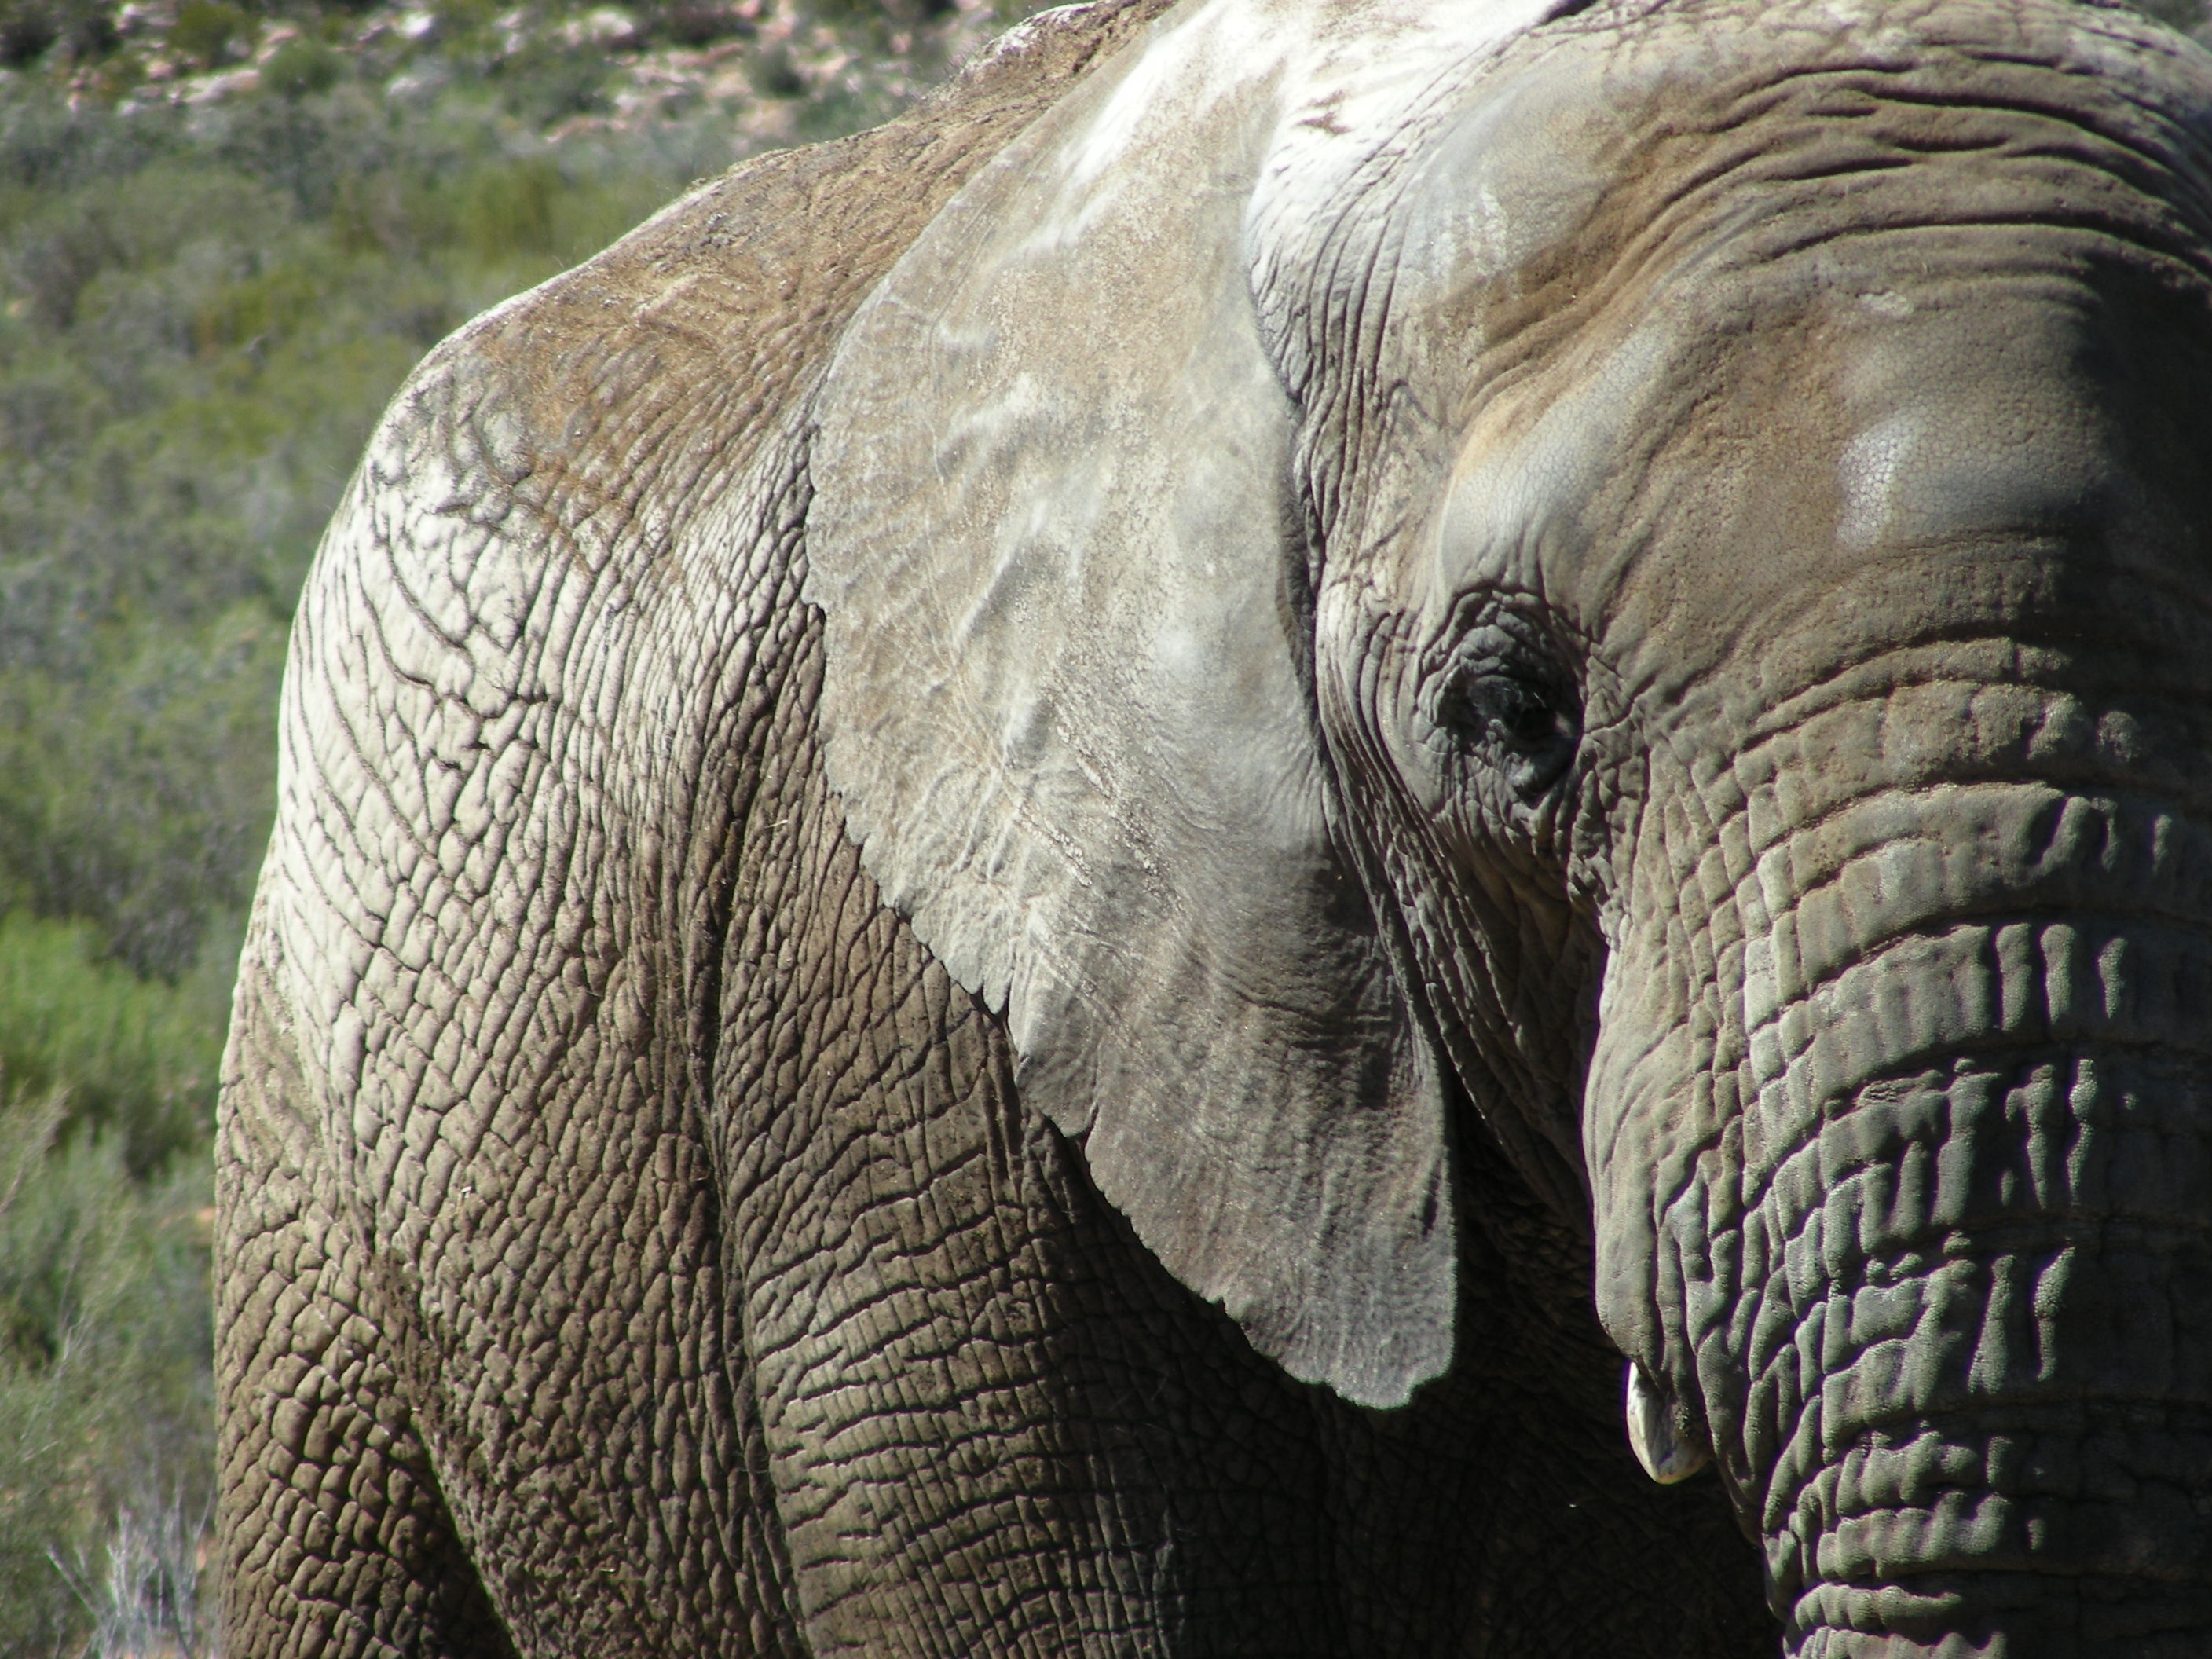
animal, wildlife, africa, mammal, fauna, elephant, vertebrate, safari, pachyderm, indian elephant, african elephant, elephants and mammoths